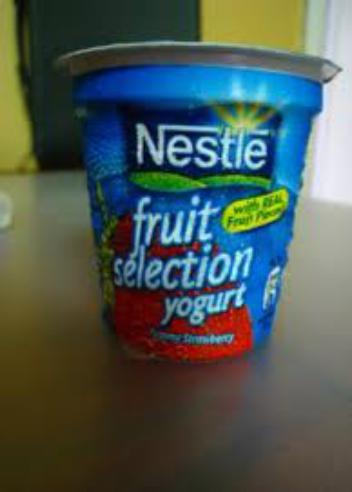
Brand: Fruit Selection Yogurt
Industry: Food